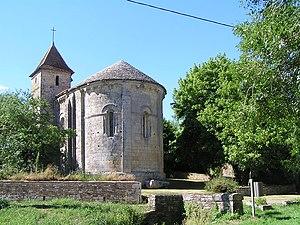
église d'Empuré, Charente, France
Cet article recense les monuments historiques français classés en 1914.
Cet article recense les monuments historiques de la Charente, en France.
Empuré est une commune du sud-ouest de la France, située dans le département de la Charente.
L'église Saint-Maixent est une église catholique située à Empuré, en France.